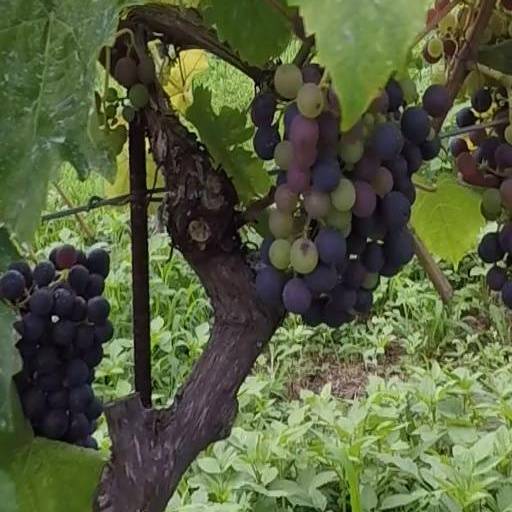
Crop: grape